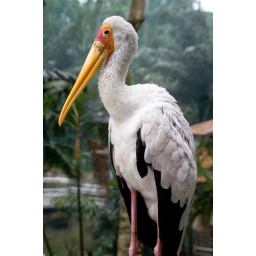
bird and butterflies in Kuala Lumpur